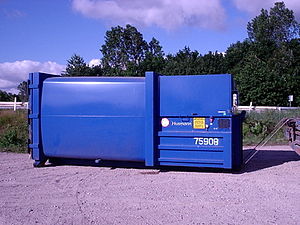
Komprimator
Husmann-pressecontainer klar til læsning på lastbil.
Komprimator (eller pressecontainer) fra Varig/Husmann. Forenden mod lastbilen har øverst en låge til infyldning af affald. Under den sidder styrepanel til aktivering af pressen. En plade presser affaldet ind i det store rum bagtil. Ved tømning åbnes bagenden og containeren tippes.
Der er få eller ingen kildehenvisninger i denne artikel. Du kan hjælpe ved at angive kilder til de påstande, som fremføres i artiklen.